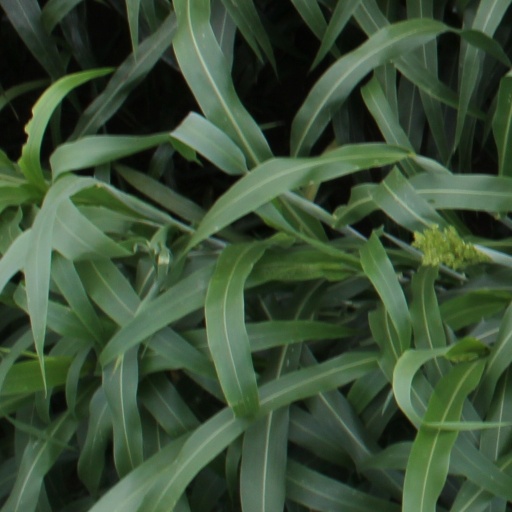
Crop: sorghum